Neyko Nenov

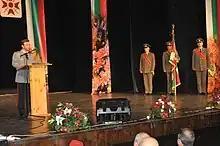
As a Commander of the Bulgarian Land Forces.

The U.S. Army War College established the International Fellows Hall of Fame on 1 October 1987. The hall of fame provides a prestigious and visible means of honoring international fellow graduates who have attained, through military merit, the highest positions in their nation’s armed forces, or who have held an equivalent position by rank or responsibility in a multinational military organization.